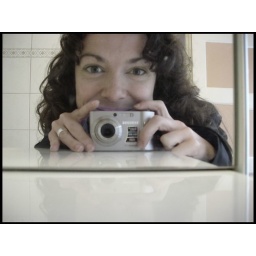
me in my bathroom mirror